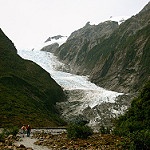
Scene: Outdoor